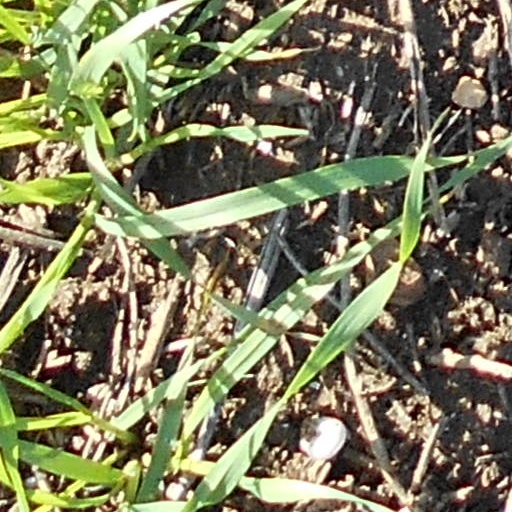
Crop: wheat